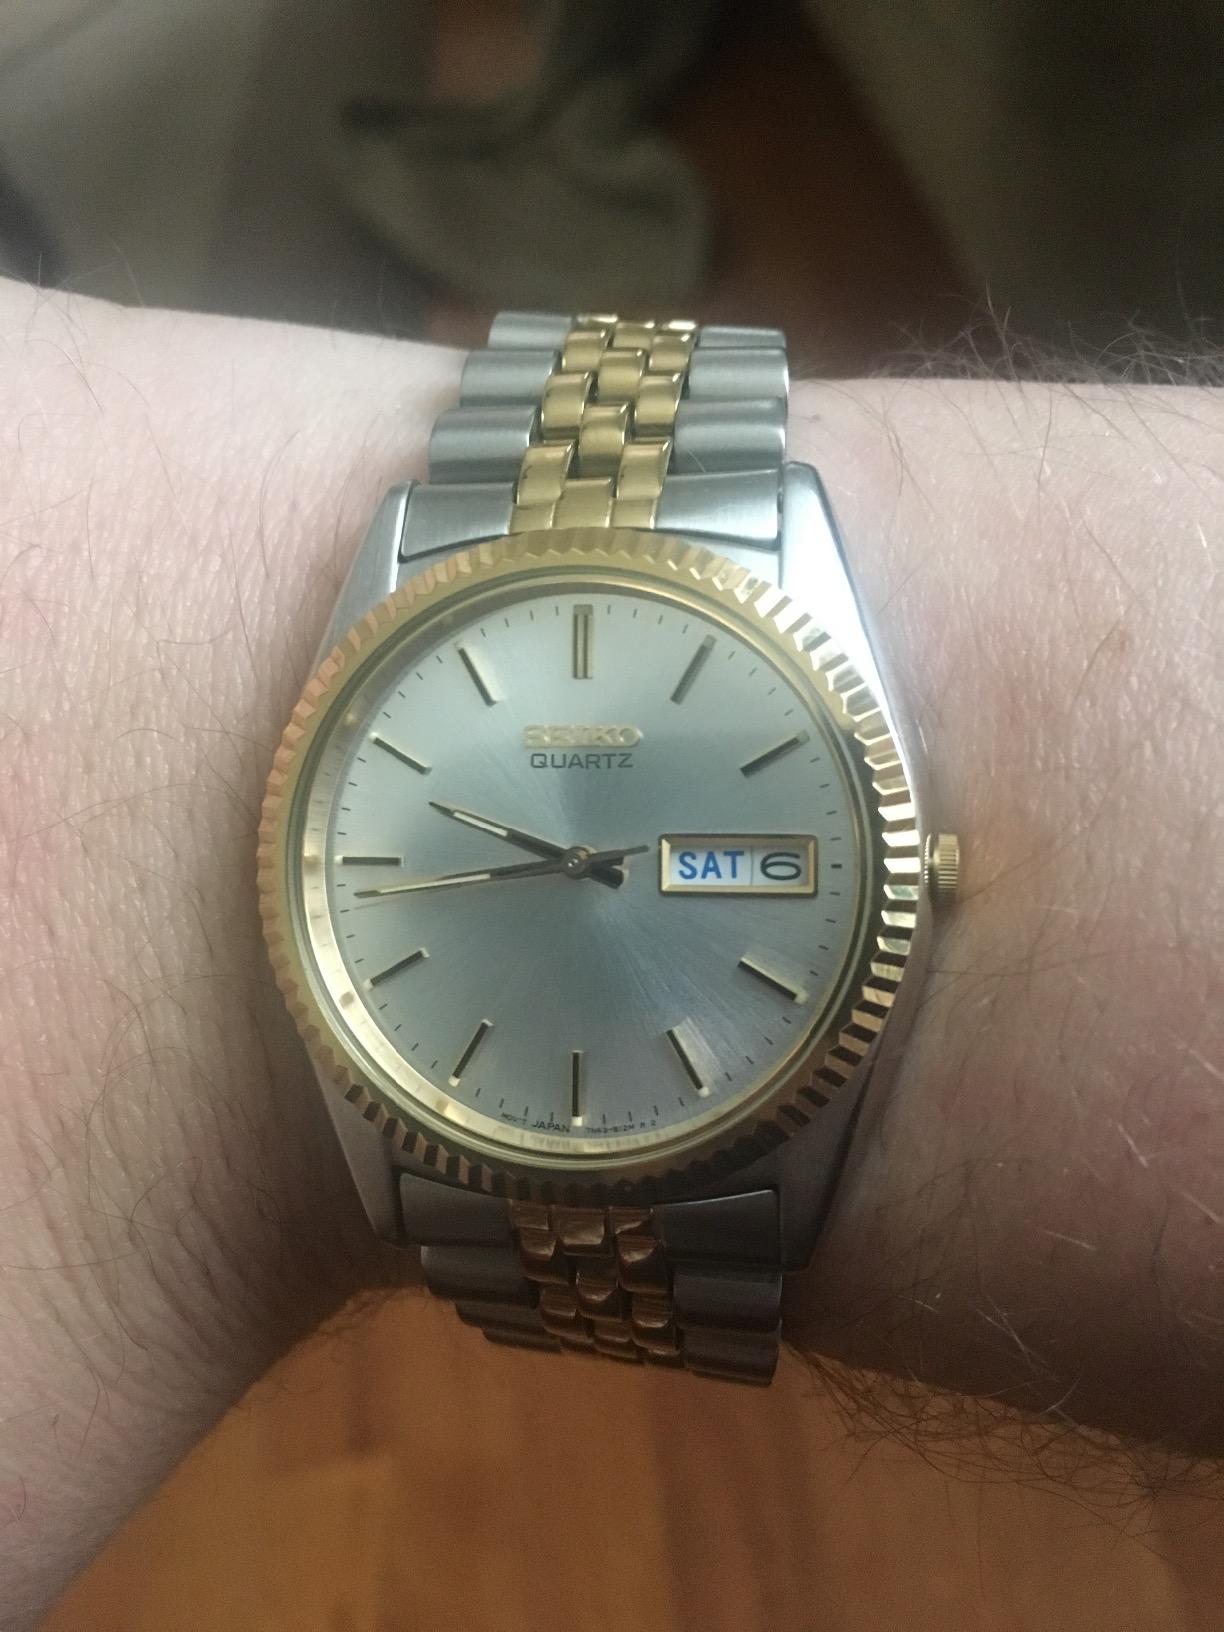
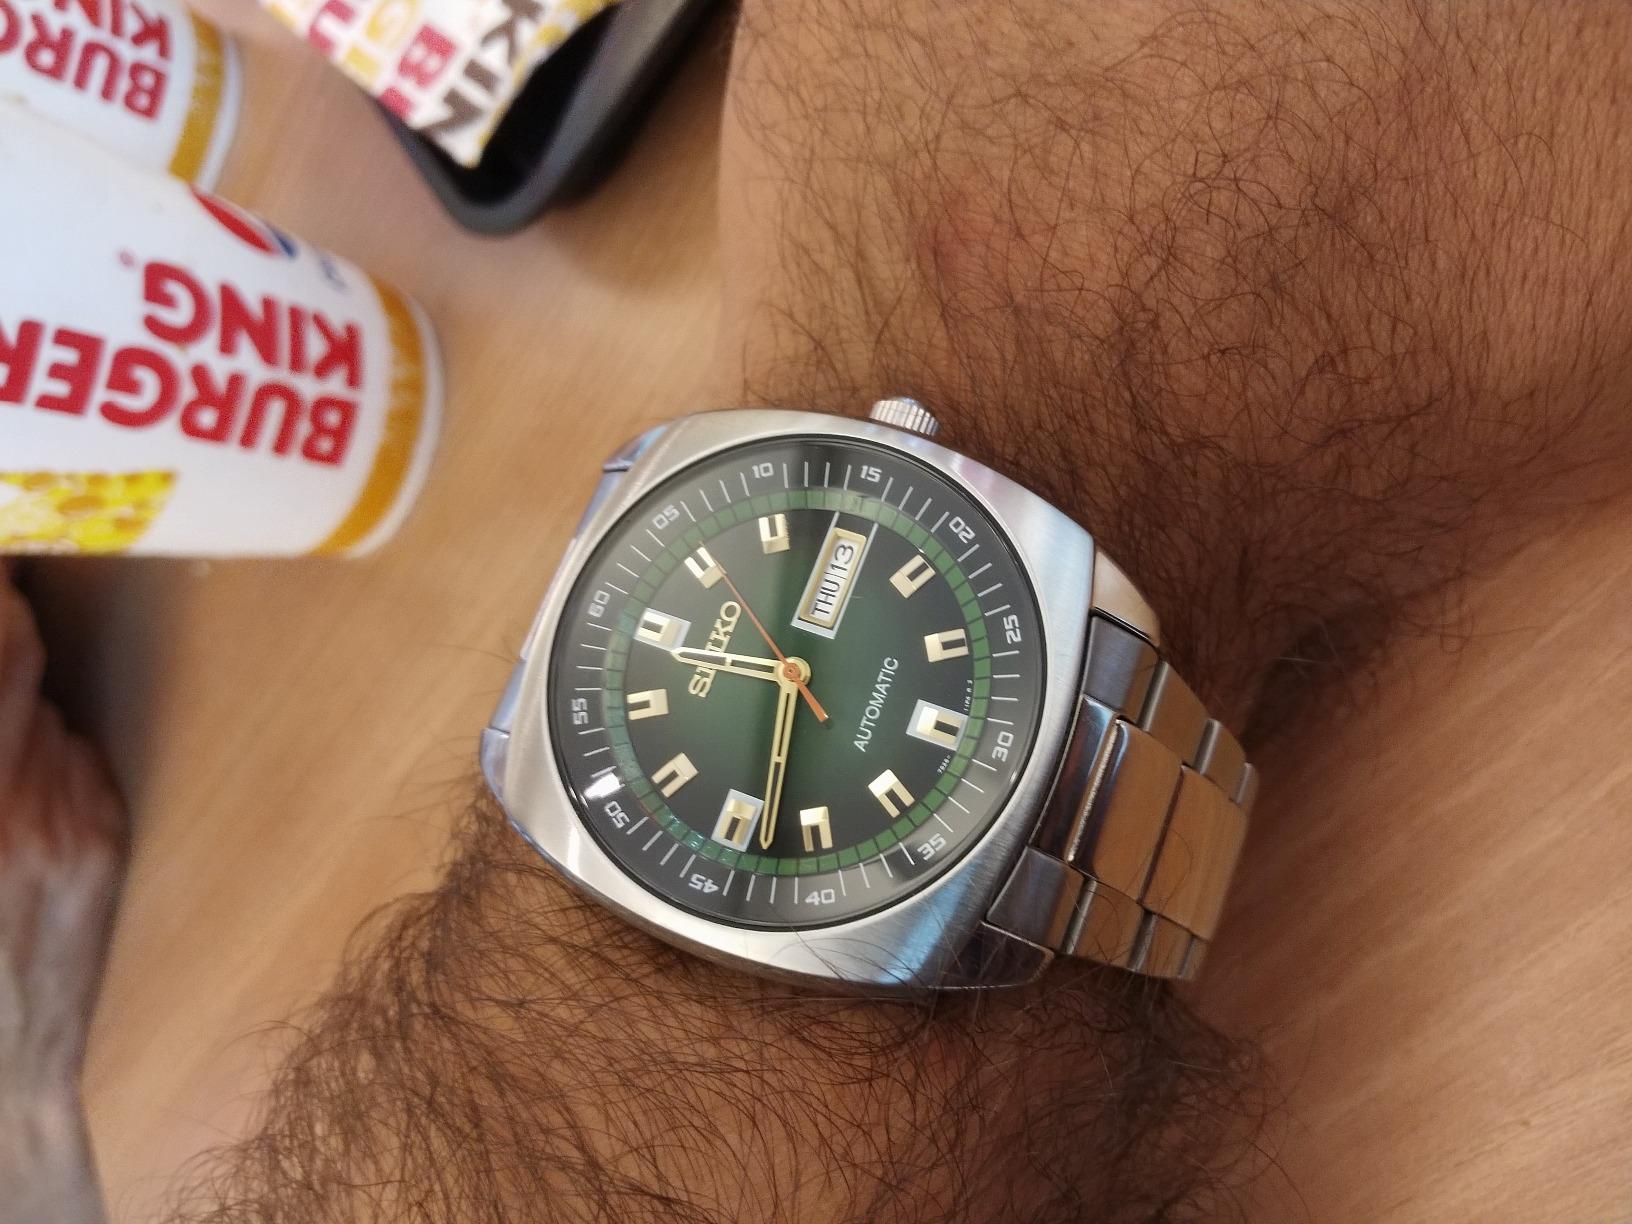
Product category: accessories_watch
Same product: no